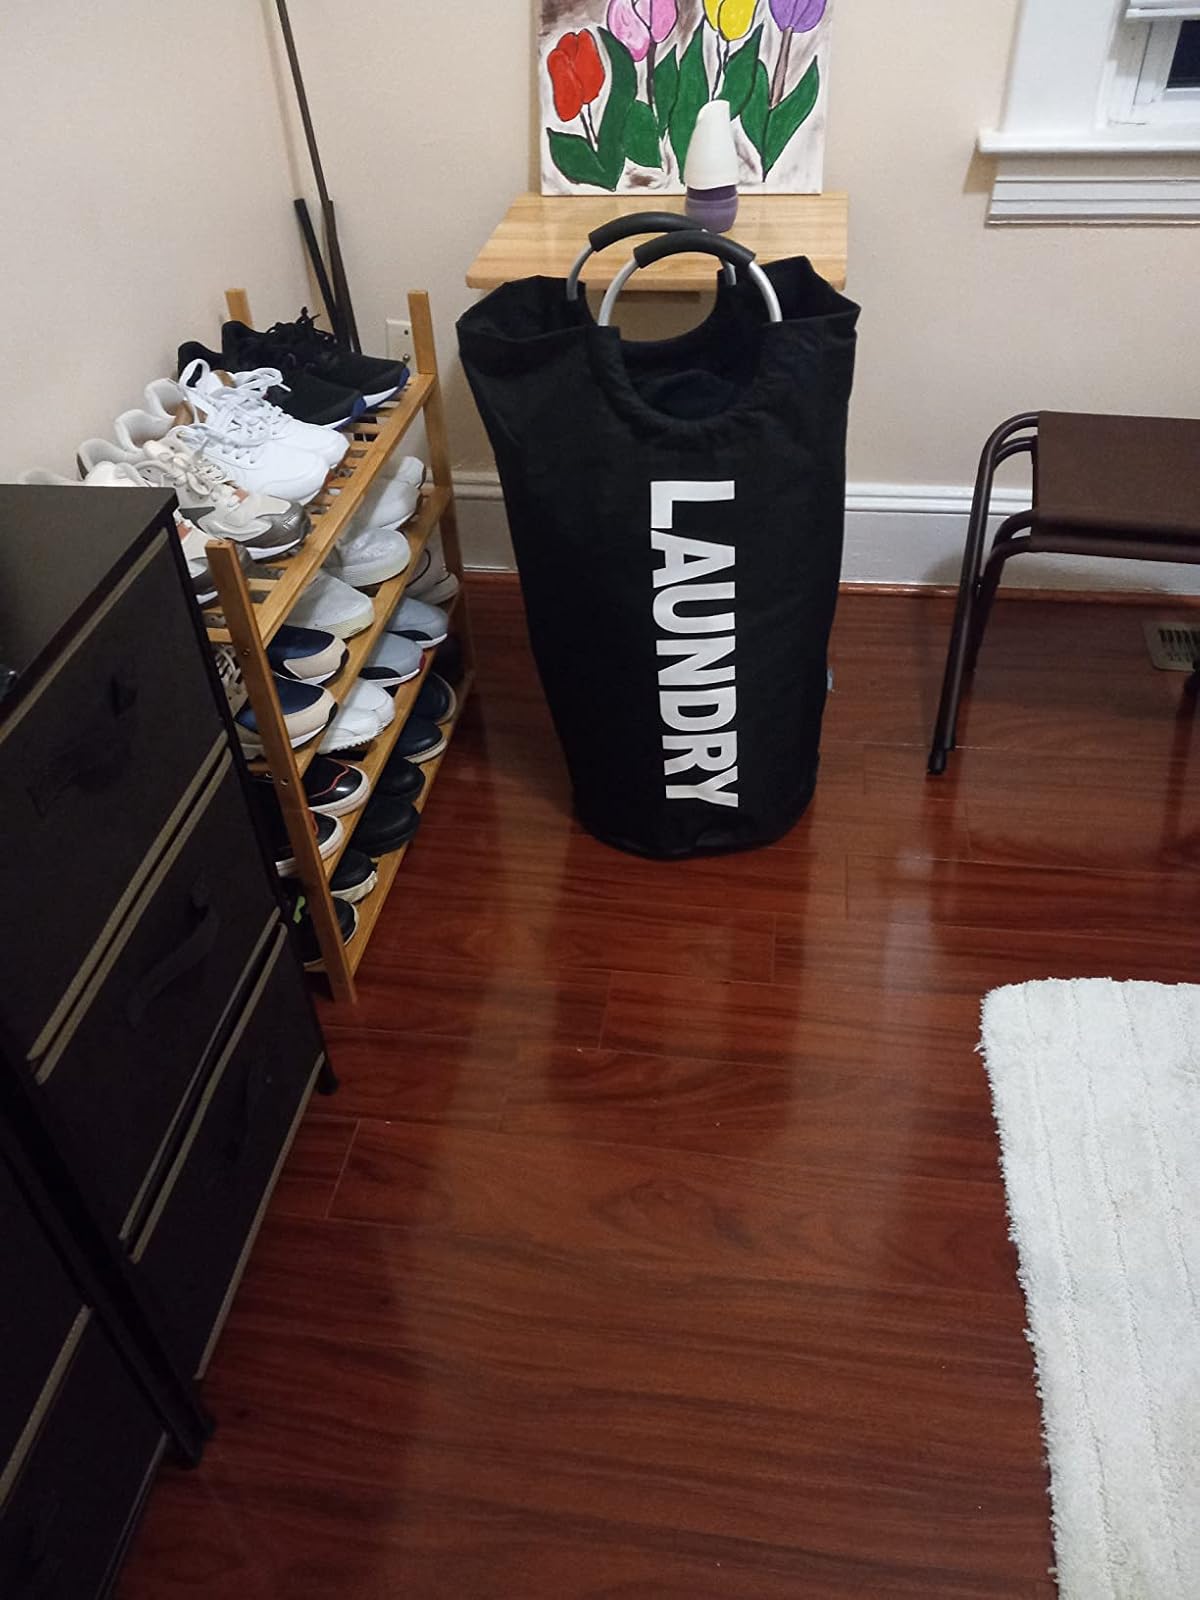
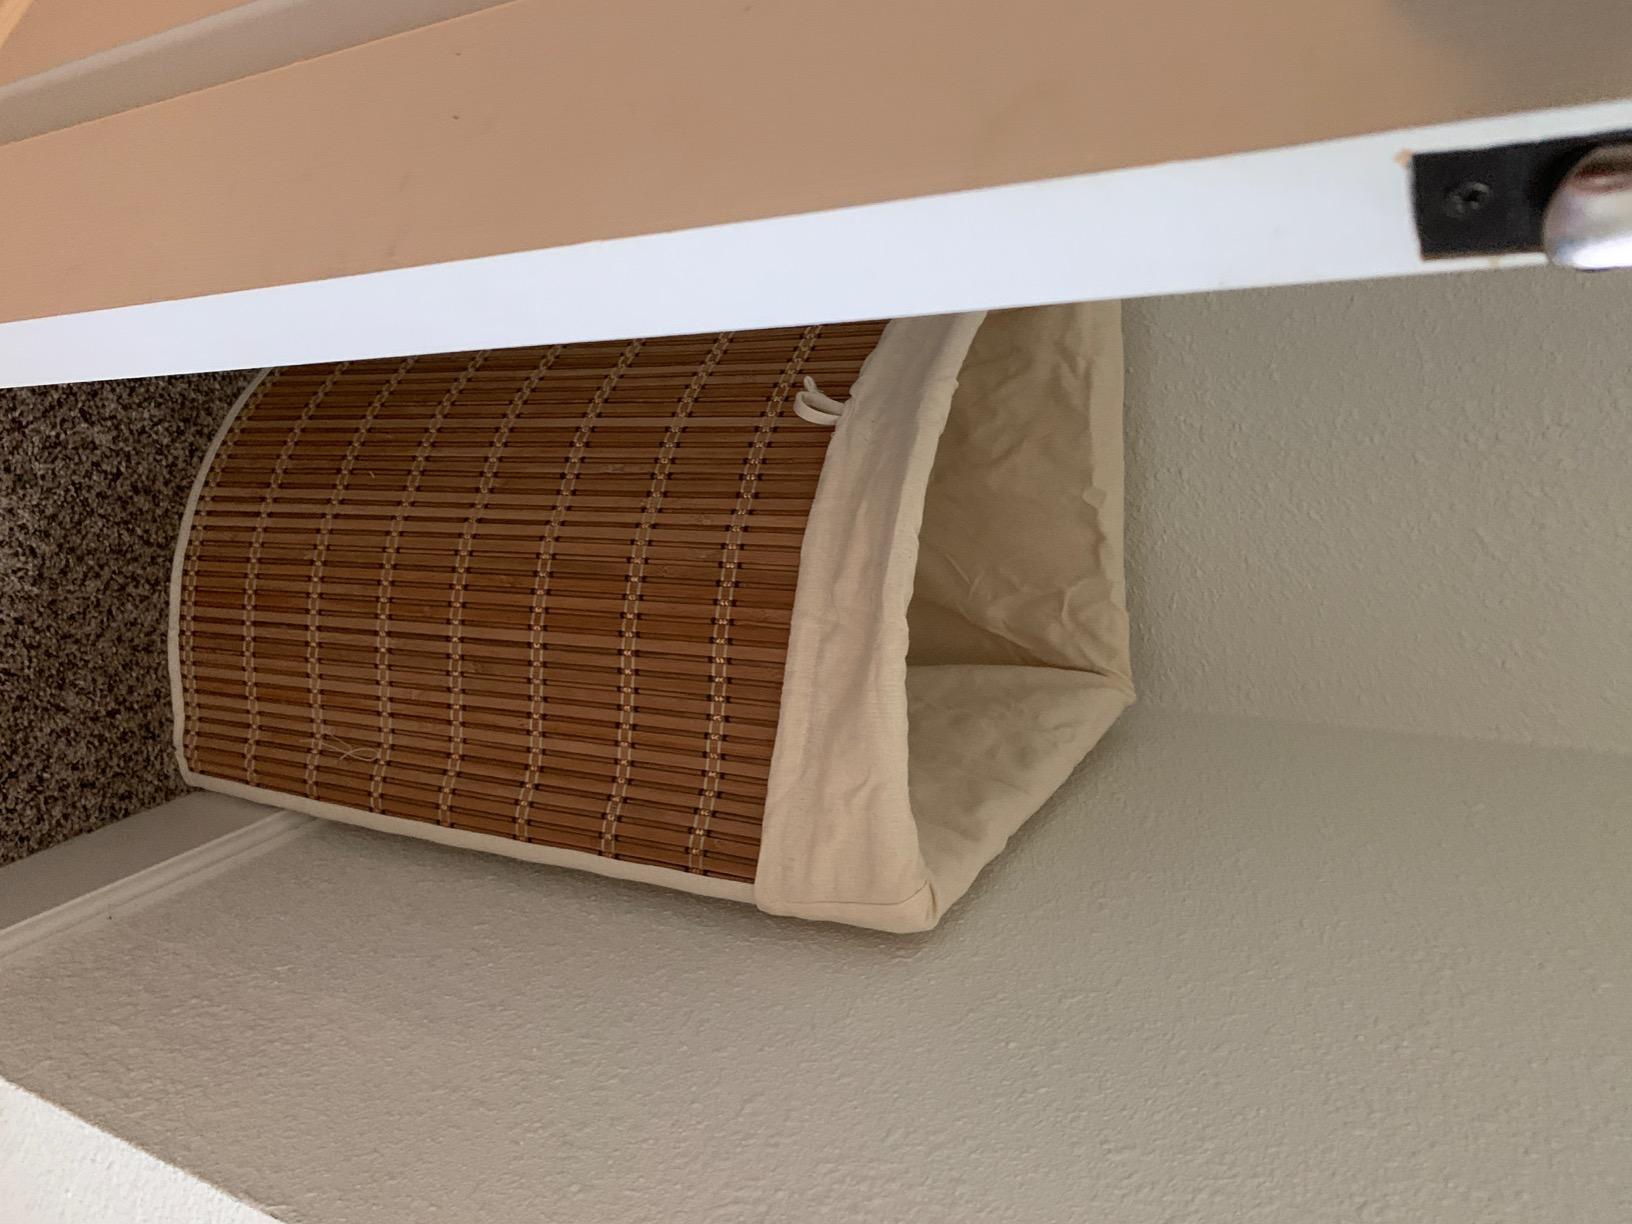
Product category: items_hamper
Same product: no